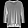
Label: T - shirt / top